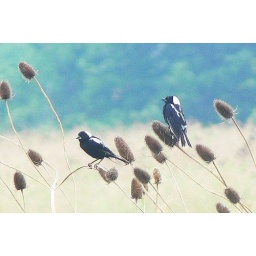
Seen in field in Bronte Provincial Park in north Oakville, one of last spots to find grassland birds in my hometown of Oakville.